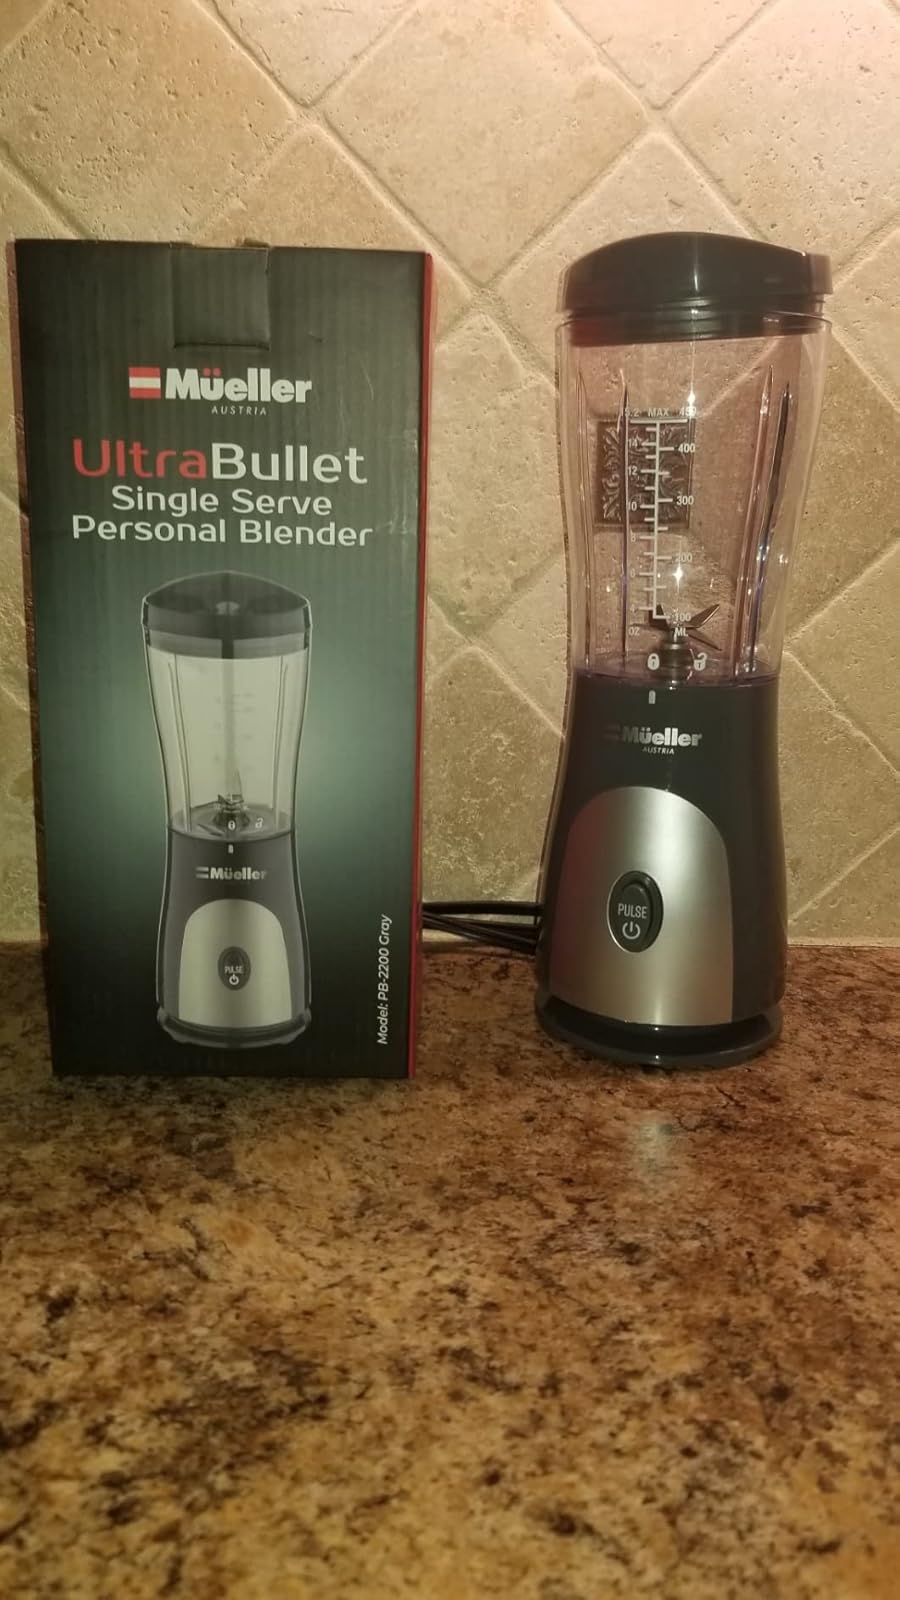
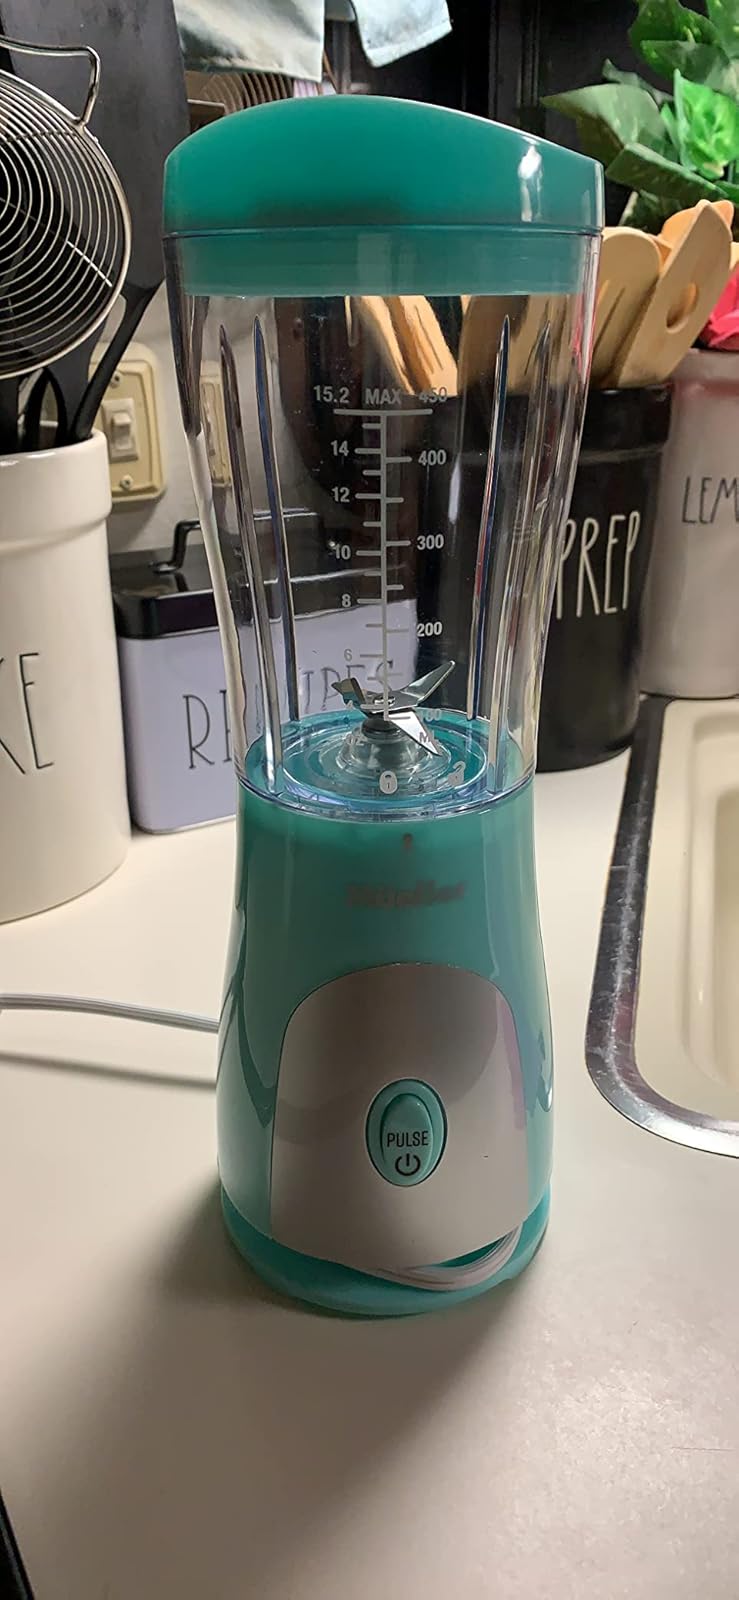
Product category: items_blender
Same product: no